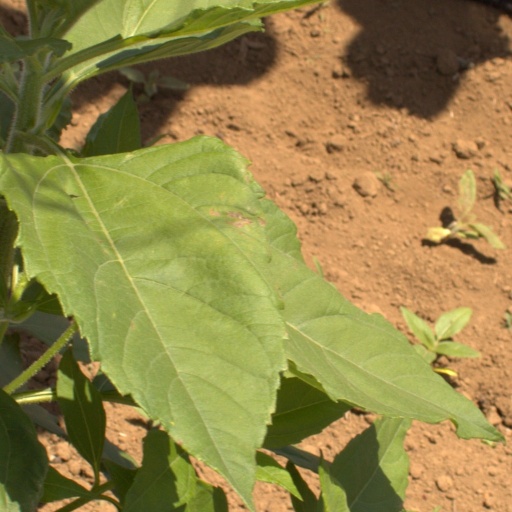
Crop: Jerusalem artichoke